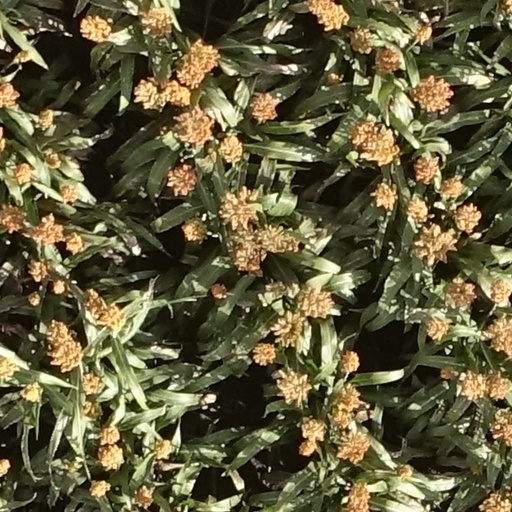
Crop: sorghum